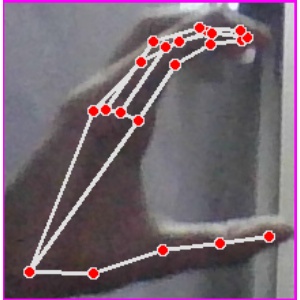
अक्षर: ऋ